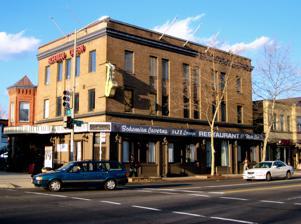
Building: Bohemian Caverns
Country: United States of America
Year built: 1926
The Bohemian Caverns Bohemian Caverns, 2008 Address 2001 11th Street, N.W. Washington, D.C. The Bohemian Caverns , founded in 1926, was a restaurant and jazz nightclub located on the NE Corner of the intersection of 11th Street and U Street NW in Washington, D.C. The club started out as Club Caverns  - a small establishment in the basement of a drugstore - famous for its floor and variety shows. The club was frequented by many of Washington's elite at the time who would come to see such musical artists as Duke Ellington and Cab Calloway . In the 1950s, the club's name was changed to Crystal Caverns and then to Bohemian Caverns. In 1959, promoter Tony Taylor and Angelo Alvino bought the club and transformed it into the premier jazz venue in Washington, D.C. Taylor booked many of the leading jazz musicians of the 1960s including Bill Evans , Miles Davis , Thelonious Monk , Shirley Horn , John Coltrane , Eric Dolphy , Bobby Timmons , Nina Simone , and Charles Mingus . In 1964, Ramsey Lewis recorded the critically and commercially successful album, The Ramsey Lewis Trio at the Bohemian Caverns . By 1968, the club began to lose business.  The financial strains and the civil disturbances following the assassination of Dr. Martin Luther King Jr. led Taylor and Alvino to close the club in September 1968. Thirty years later, as a re-development of the U Street area was underway, the club was purchased by Amir Afshar and re-opened. Beginning in 2006, Bohemian Caverns was under the direction of club manager Omrao Brown. After a vehicle-into-building crash forced the operators to halt operations for six weeks, Bohemian Caverns went out of business and vacated the building at the end of March 2016. In 2019 Alain Kalantar brought life into the historical building that is now housing lounge bar and restaurant Harlot DC on the first floor and Mama ‘San in the basement which formerly housed the Bohemian Caverns jazz club. Alain Kalantar, said the for Harlot DC is a to "bring the Bohemian Caverns Vibes and live performers into a true European lounge, something that would be a cool neighborhood bar: very cozy, very welcoming. Something that would welcome a mature audience, lunch, brunch happy hour and cool, late-night atmosphere.” See also List of jazz venues References